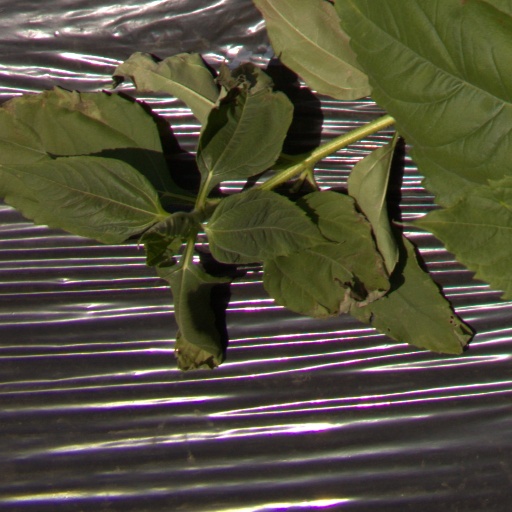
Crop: Jerusalem artichoke